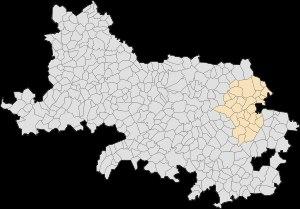
Le canton de Brebières est une division administrative française située dans le département du Pas-de-Calais et la région Nord-Pas-de-Calais.